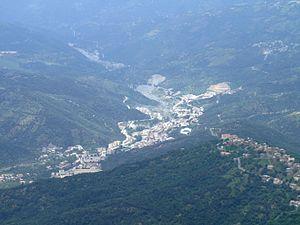
Ouacif en Kabylie vue du Djurdjura.
Ath Ouacif est une commune de la wilaya de Tizi Ouzou en Algérie. Ouacif est la commune chef lieu de la daïra éponyme Nath Ouacif et se situe dans la région de Grande Kabylie.